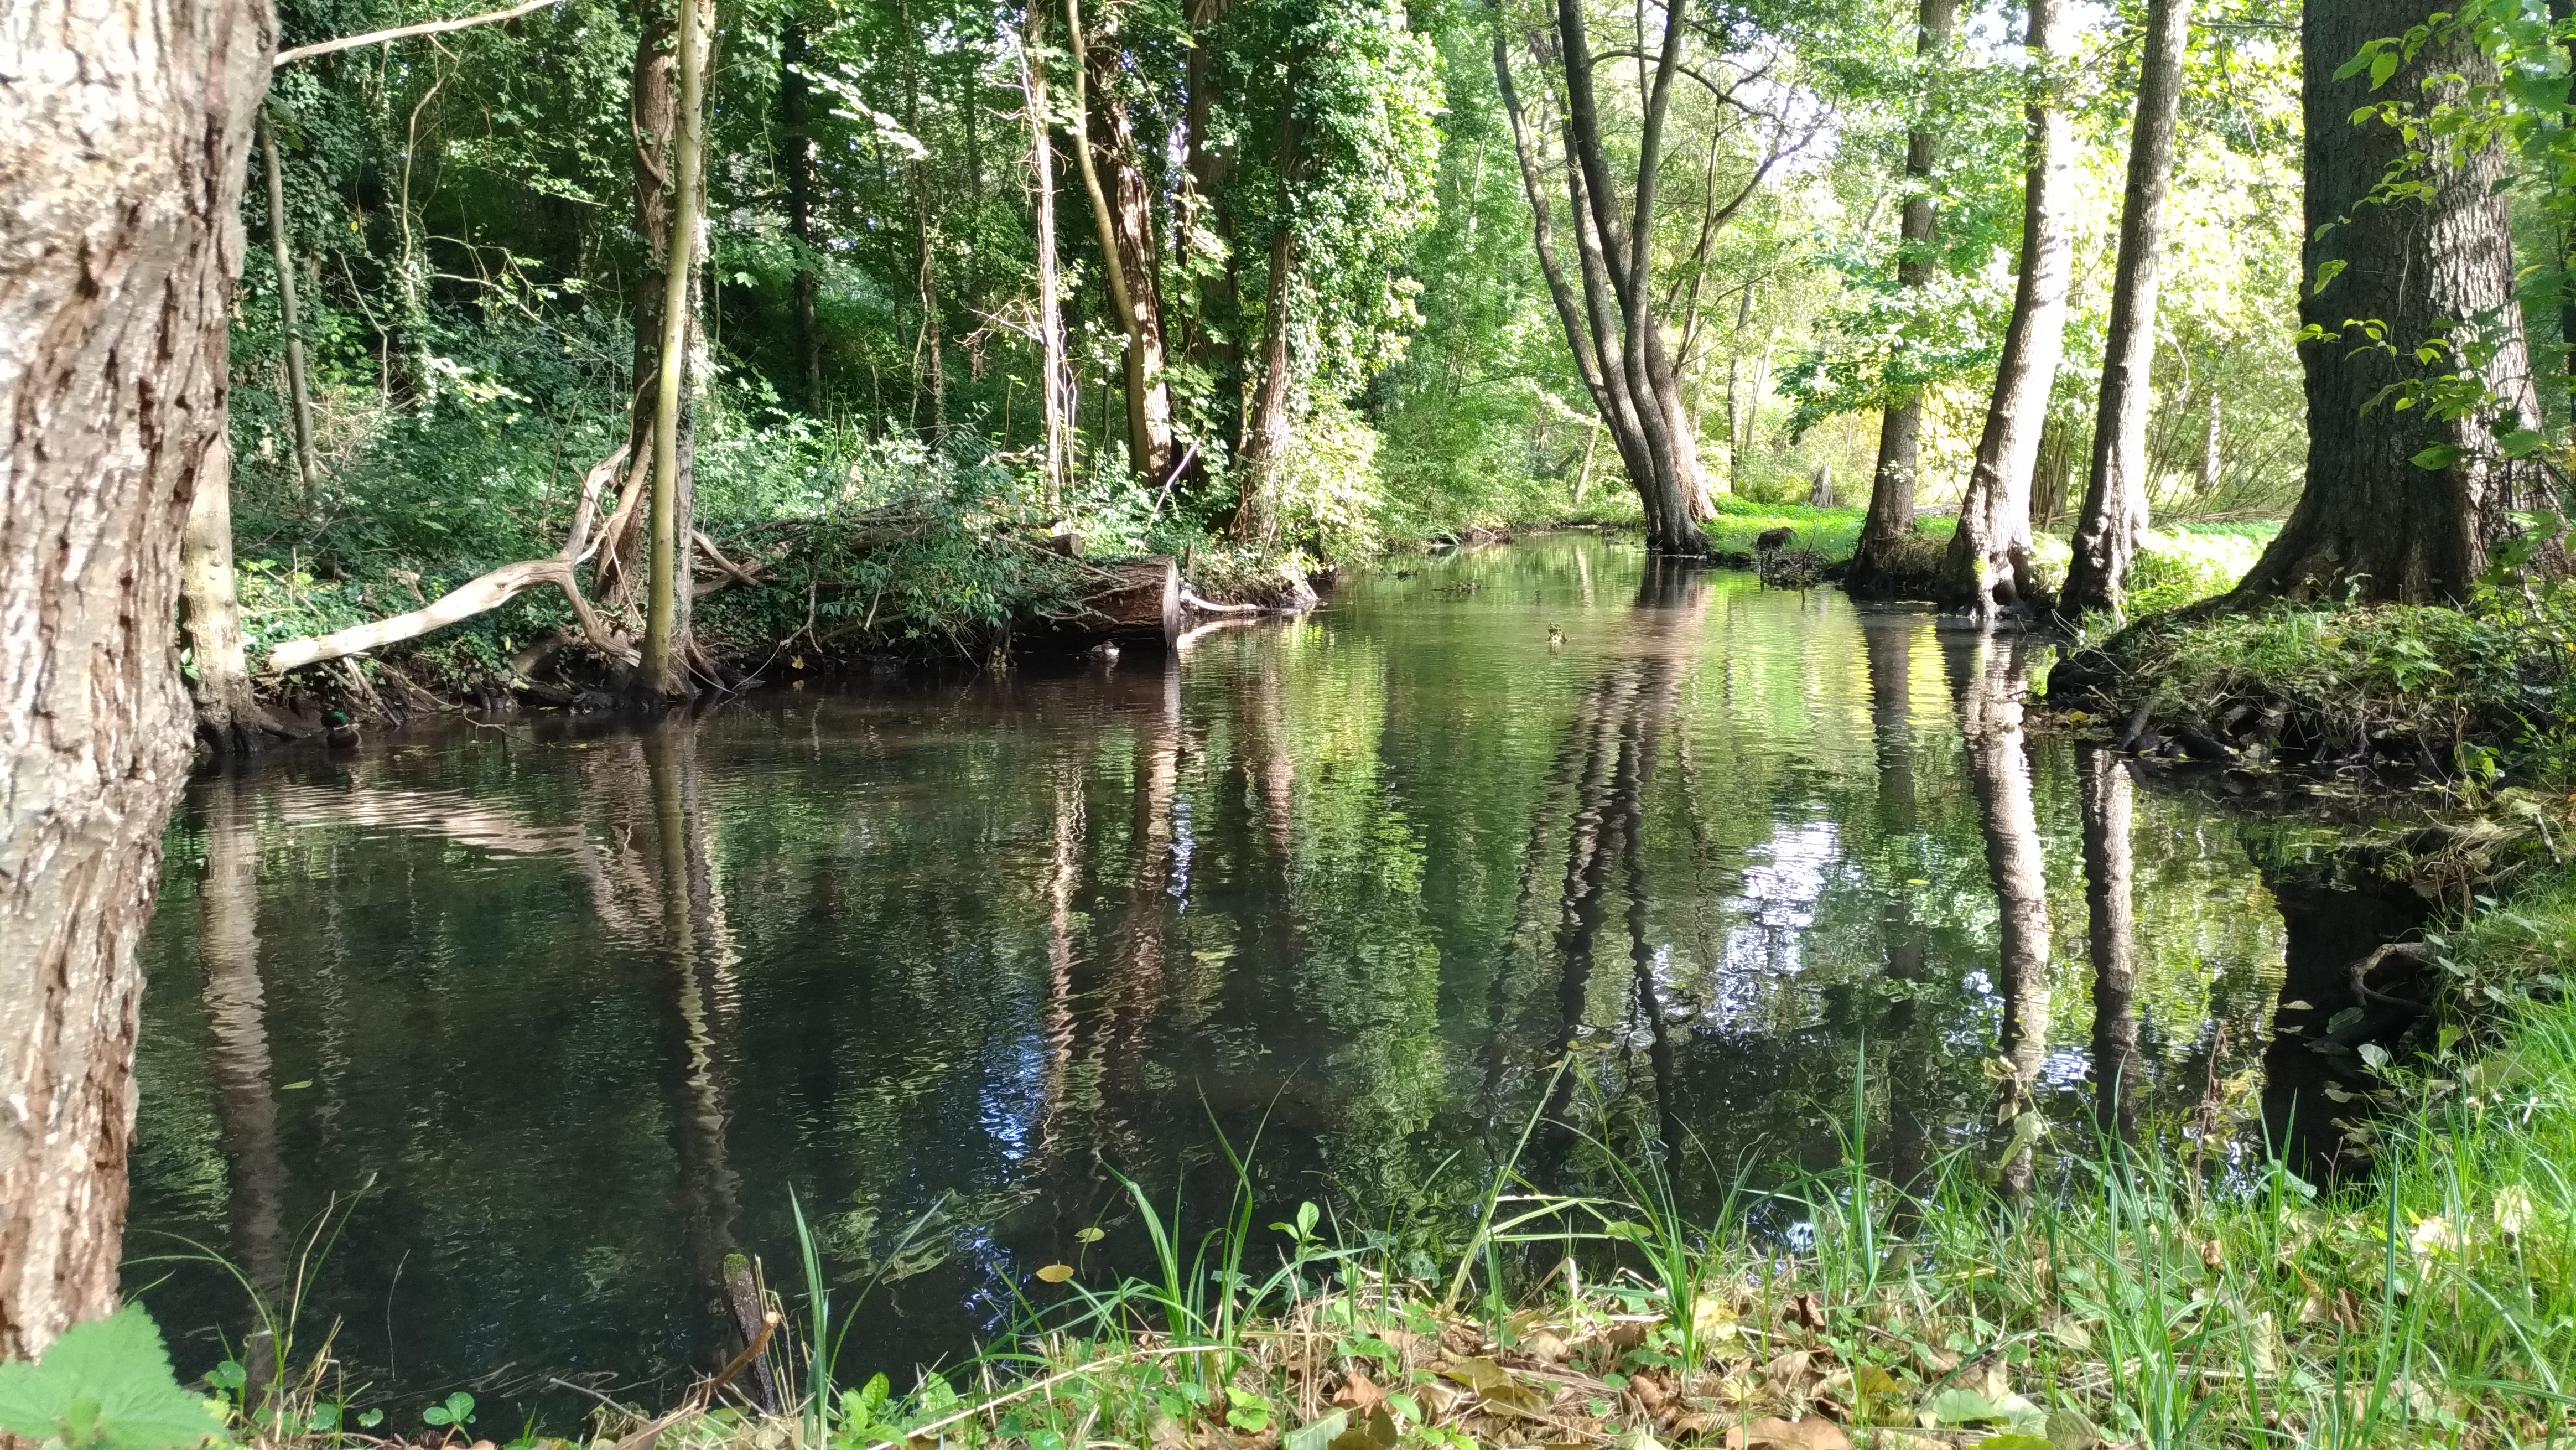
river, forest, swamp, nature reserve, water, bayou, ecosystem, wetland, vegetation, riparian forest, riparian zone, reflection, tree, creek, old growth forest, bank, watercourse, pond, stream, woodland, biome, jungle, state park, water resources, fluvial landforms of streams, floodplain, bog, valdivian temperate rain forest, grass, temperate broadleaf and mixed forest, rainforest, plant